Etihad Airways

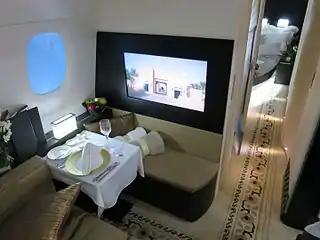
Etihad Airways offers their The Residence product on their Airbus A380-800s. The Residence apartments are equipped with a bedroom, living room, and an en-suite shower room.

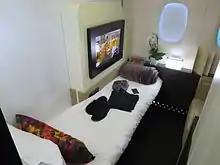
The Etihad First Apartment on Airbus A380-800

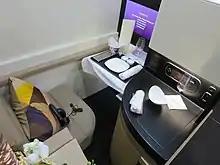
The Etihad Business Studio on Airbus A380-800

Etihad Cargo, formerly "Etihad Crystal Cargo", is the dedicated freight operations branch of Etihad. The carrier refreshed its brand image in June 2012 dropping the "Crystal" part, with full Etihad Cargo titles now applied billboard-style in line with the airline's current corporate design. Etihad Cargo operates six Boeing 777Fs. It has previously operated a Boeing 747-400F and Boeing 747-8F, both leased from Atlas Air but operated in full Etihad Cargo colors. In January 2018, Etihad announced it would retire and either sell or lease out its five relatively new Airbus A330-200F freighters due to a change in strategy and reduction of freight capacity. In August 2018, it was announced that all five A330 freighters had been sold to DHL Aviation.